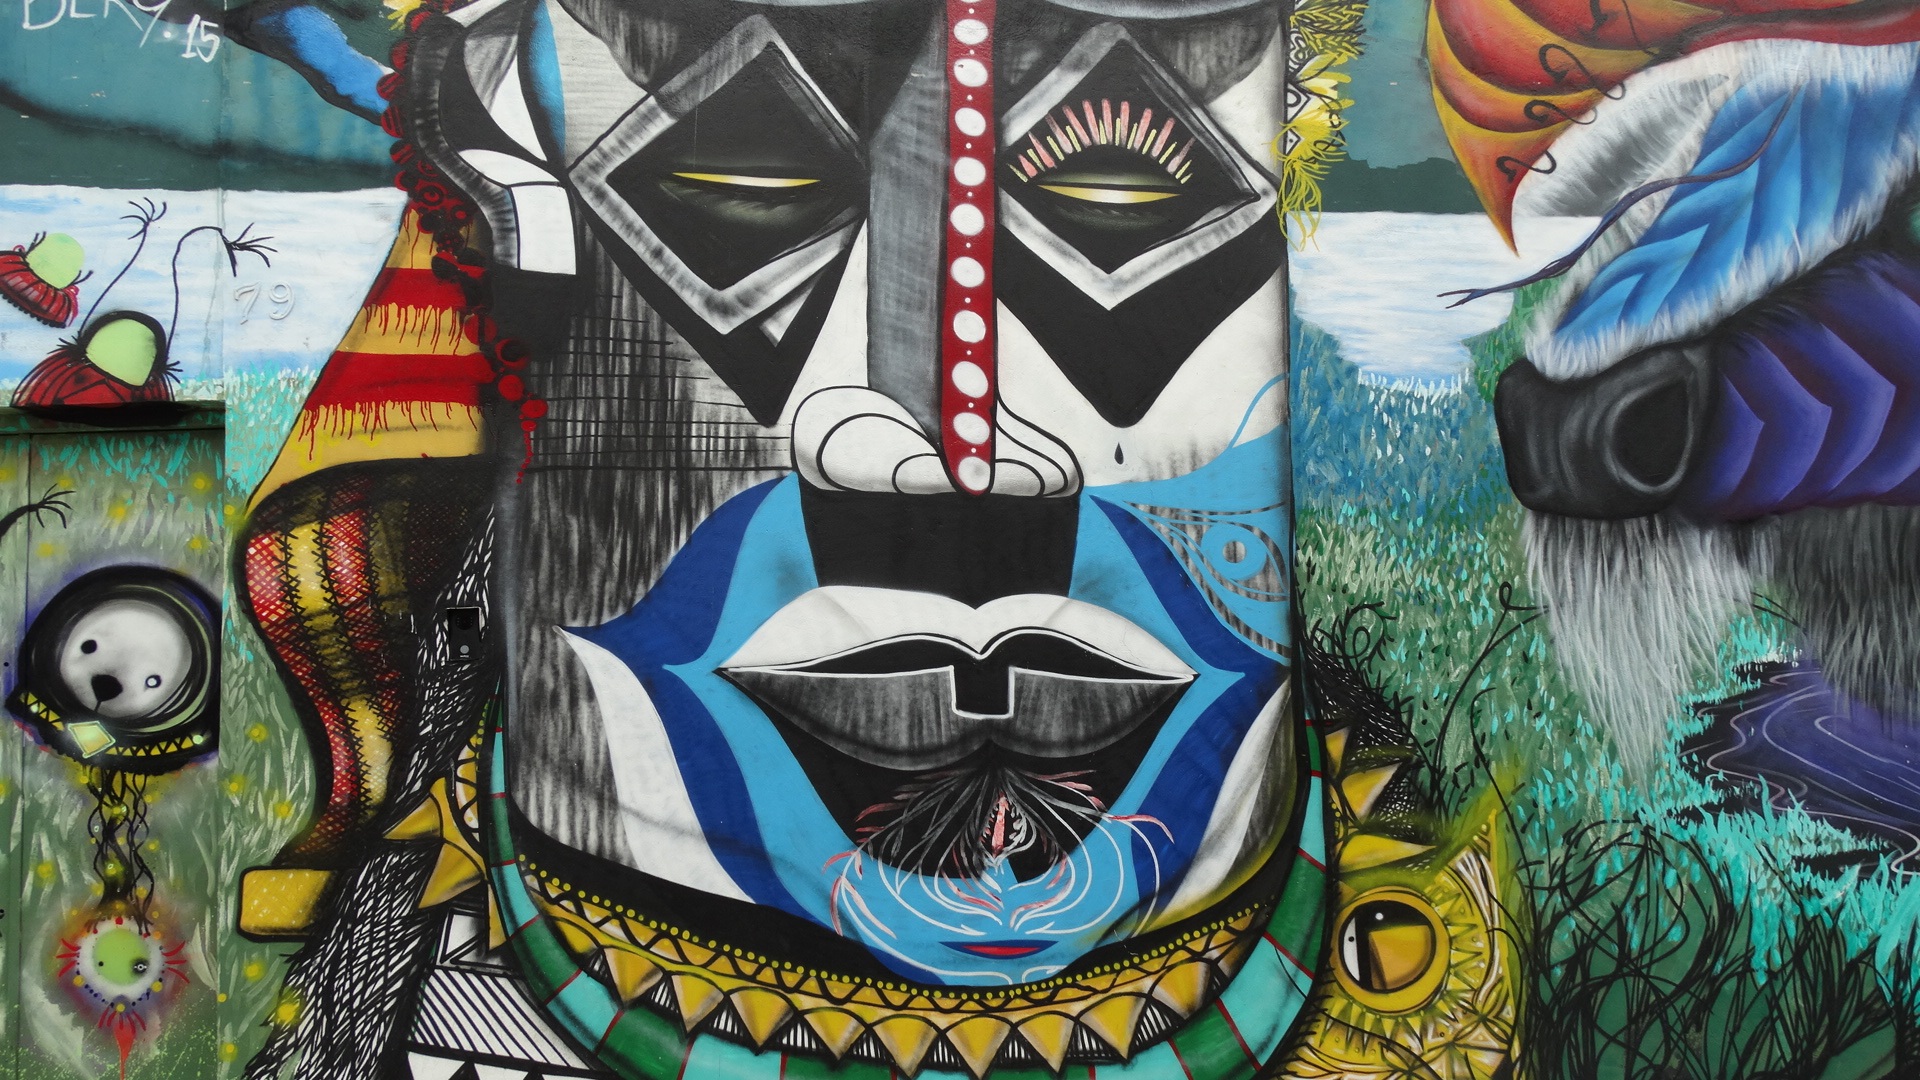
urban, color, graffiti, street art, art, illustration, mural, graphite, modern art